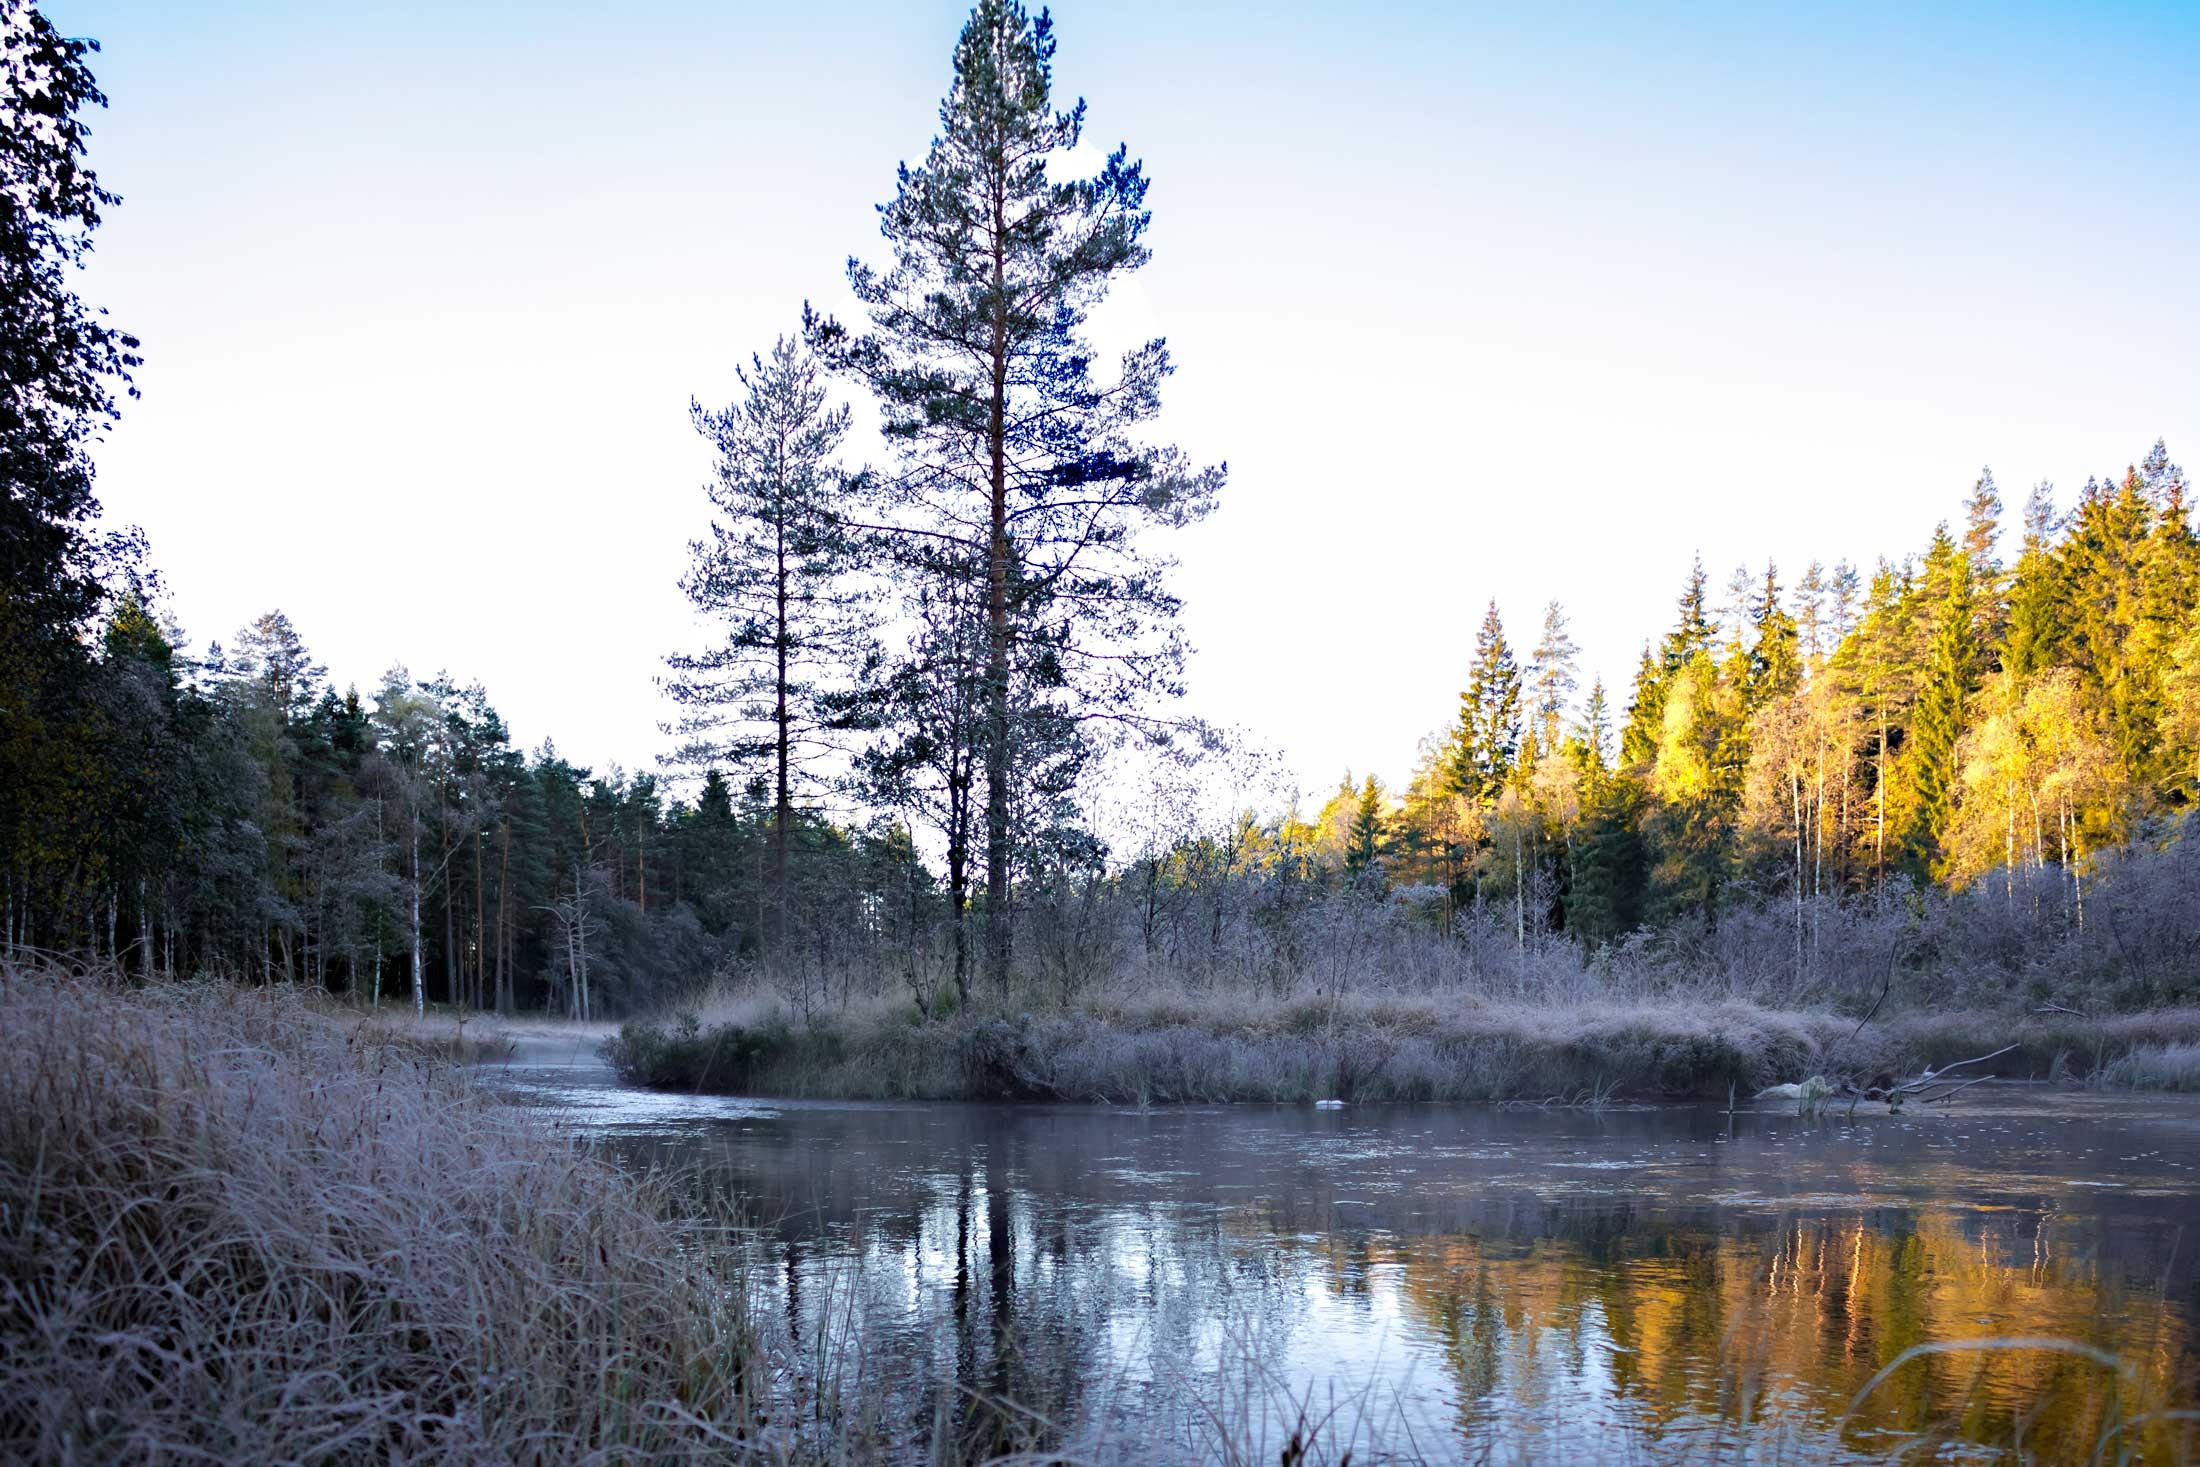
landscape, tree, water, nature, forest, wilderness, mountain, winter, plant, sun, leaf, lake, frost, pond, reflection, autumn, fir, season, spruce, sweden, woodland, larch, ecosystem, biome, atmospheric phenomenon, woody plant, temperate coniferous forest